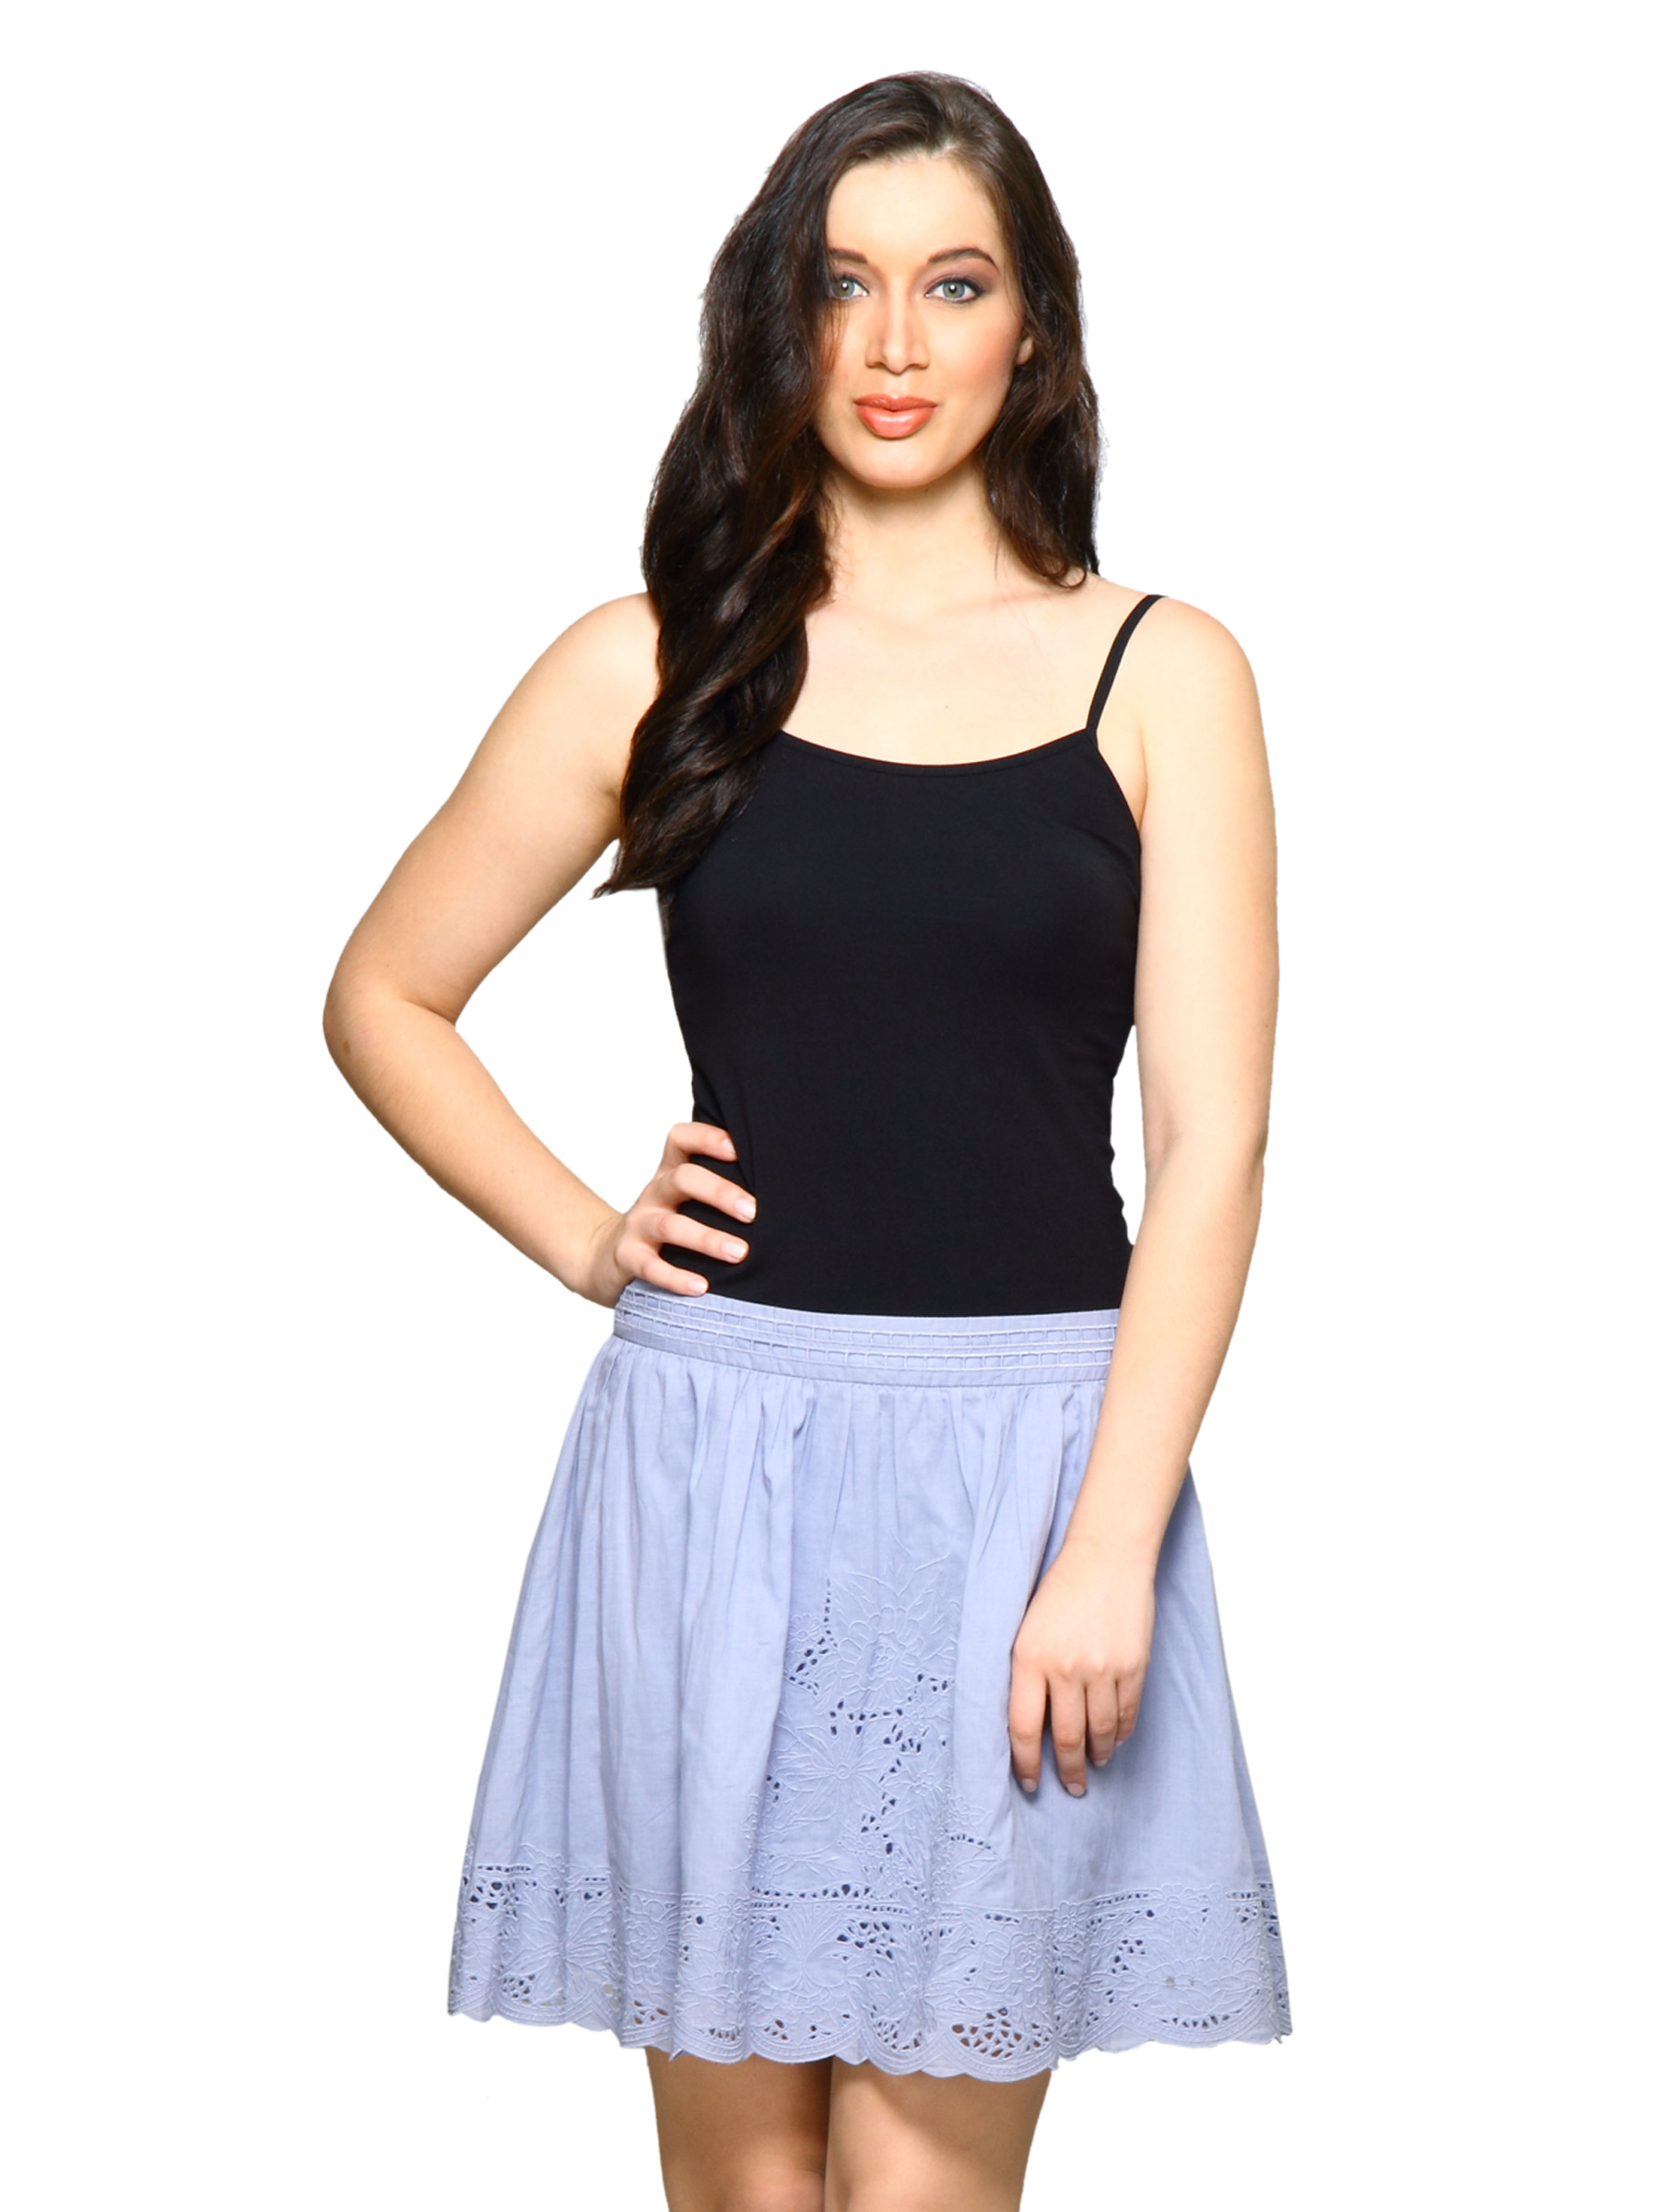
Forever New Women Cornflower Blue Skirts
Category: Apparel / Bottomwear / Skirts
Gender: Women
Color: Blue
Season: Fall 2011
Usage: Casual